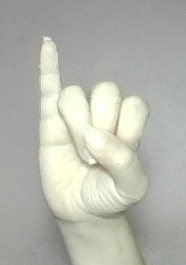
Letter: meem